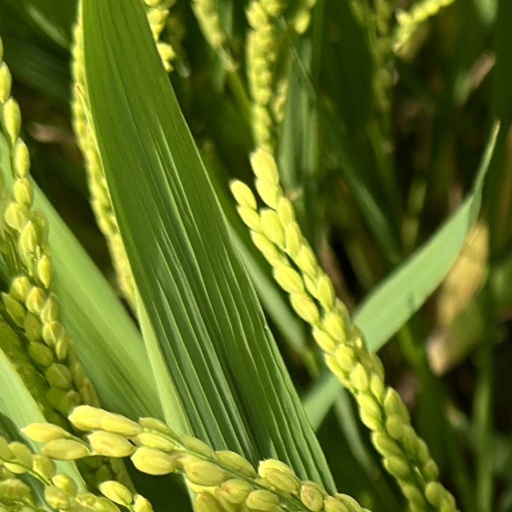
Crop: rice